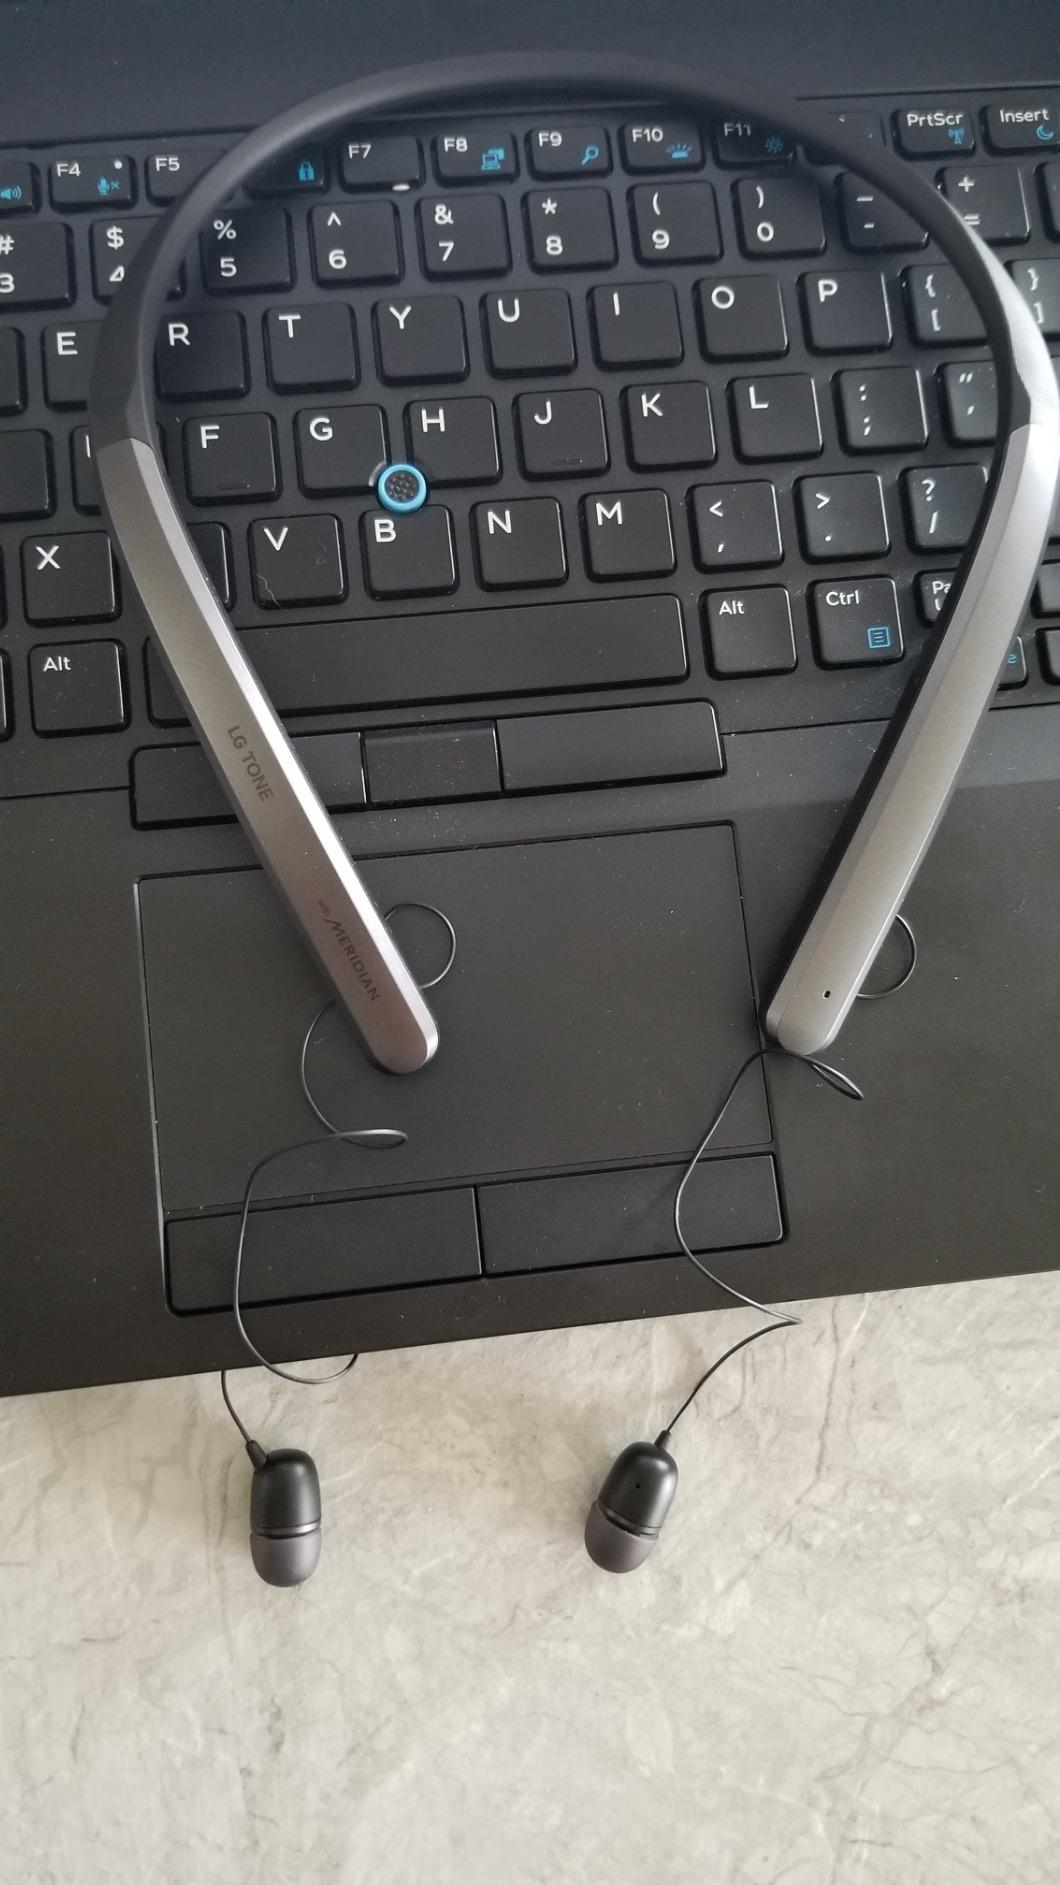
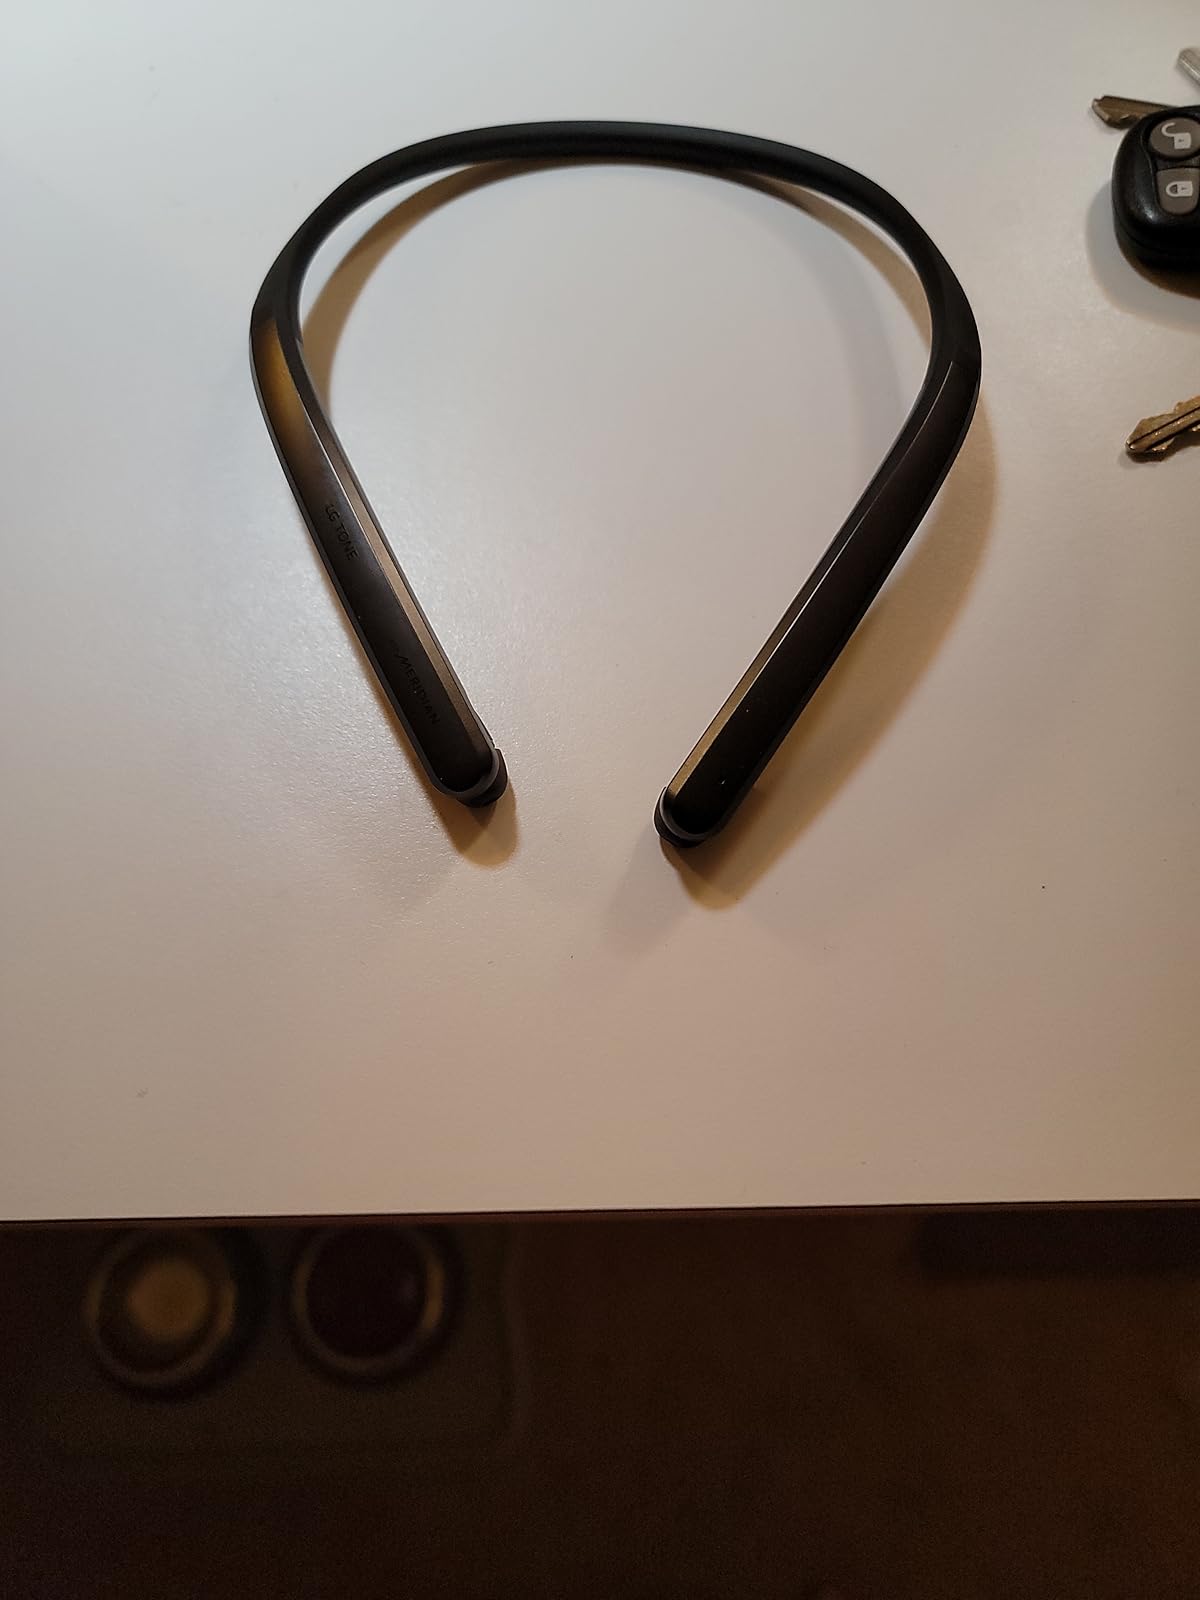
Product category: earbuds
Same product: yes